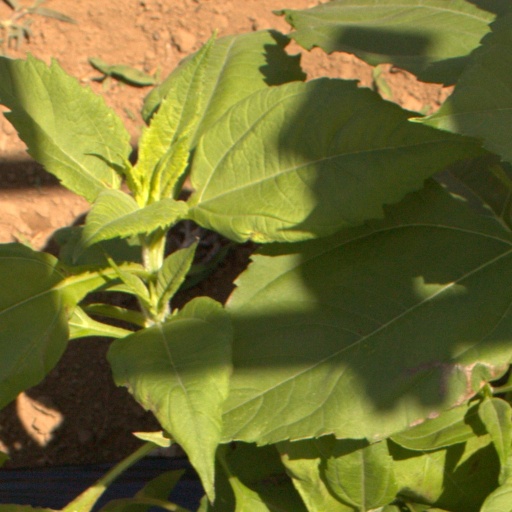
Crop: Jerusalem artichoke